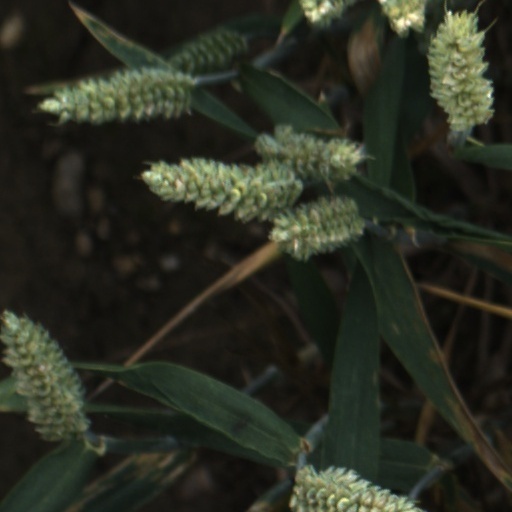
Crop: wheat